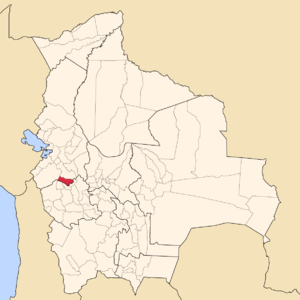
Gualberto Villarroel est une province dans le département de La Paz, en Bolivie.